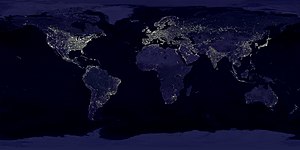
Jorden / Beboelig zone / Kulturgeografi
Jorden ved nat, et sammensat billede af data om belysning på Jorden fra DMSP/OLS lagt ind på et simuleret kort af verden om natten. Billedet er ikke et fotografi, og mange detaljer er lysere, end de ville være ved direkte betragtning.
Jorden er den tredje planet i solsystemet regnet fra Solen og har den største diameter, masse og tæthed af jordplaneterne. Jorden benævnes også Verden, kloden og Tellus efter en romersk gudinde eller Terra efter dens latinske betegnelse.